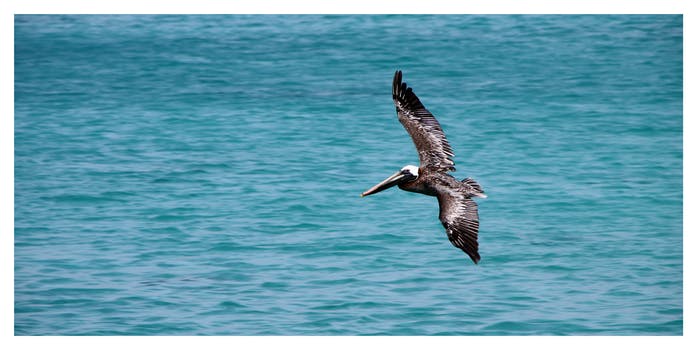
Label: No Watermark